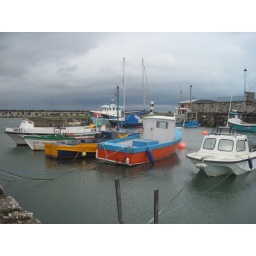
Tuesday, April 5 in Northern Ireland. County Antrim, Bushmill's Distillery, the Giant's Causeway and the coast of Northern Ireland by bus